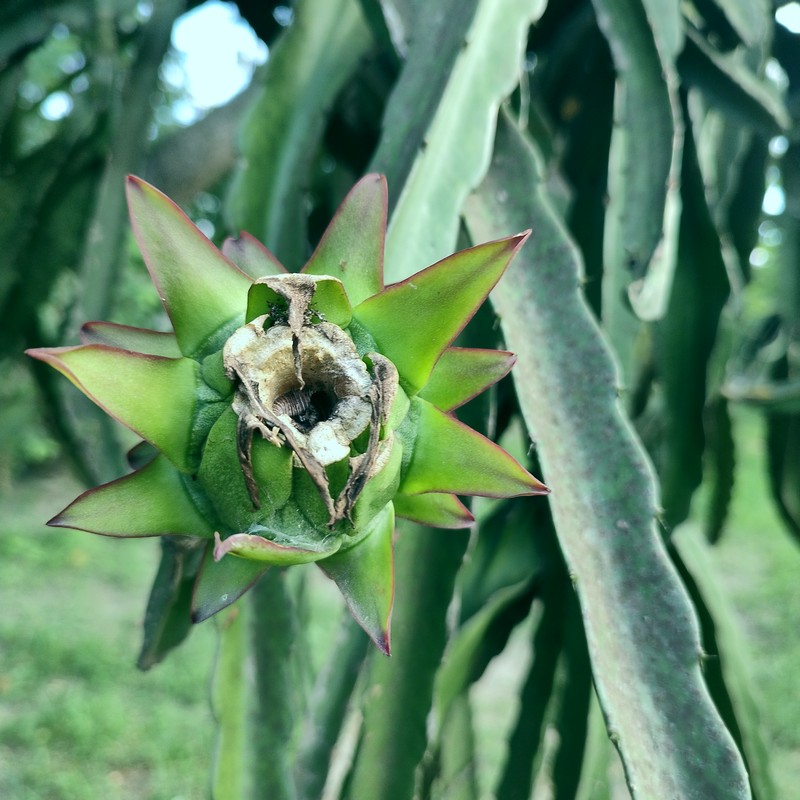
Label: Immature Dragon Fruit